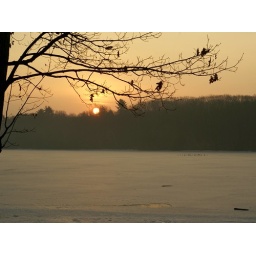
Sunrise over Rainbow Reservoir, Windsor CTNo filters used in this series. the sky was really this beautiful golden color!